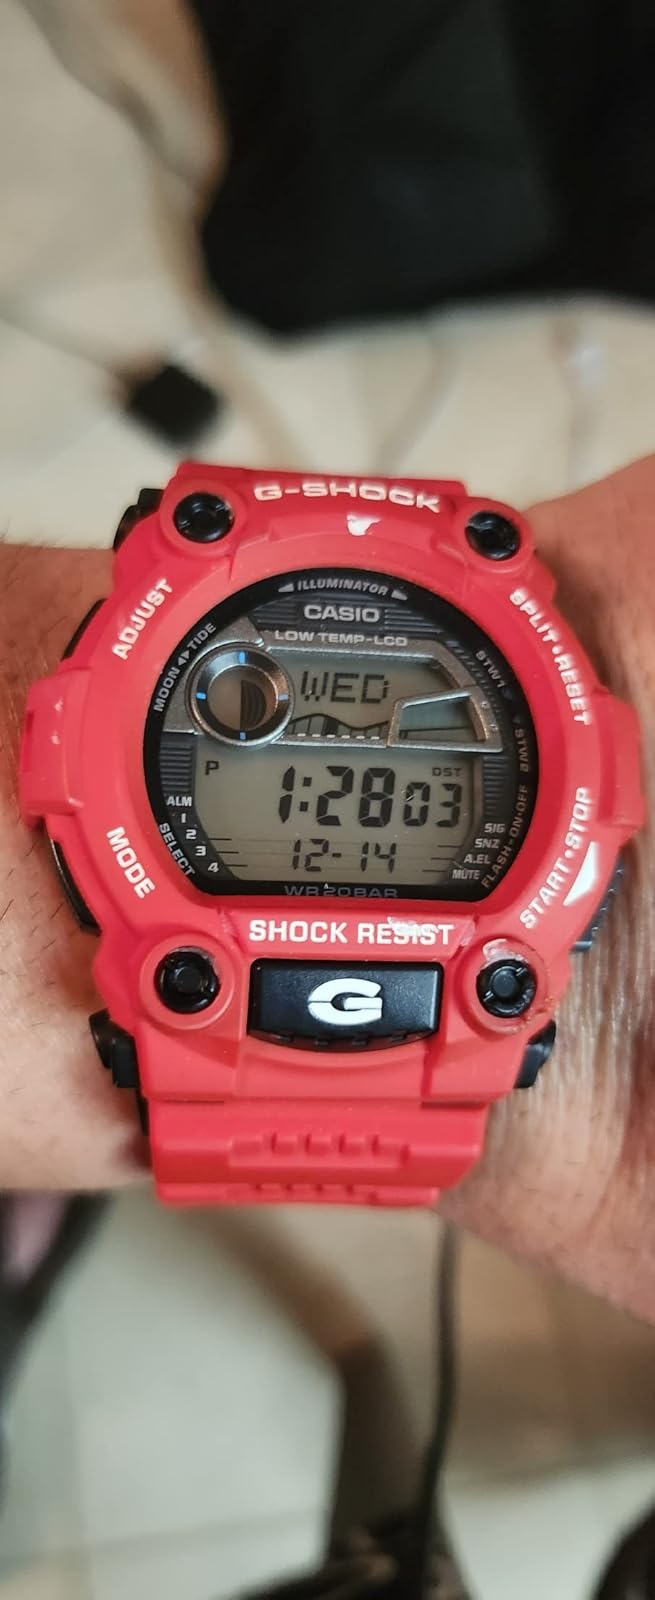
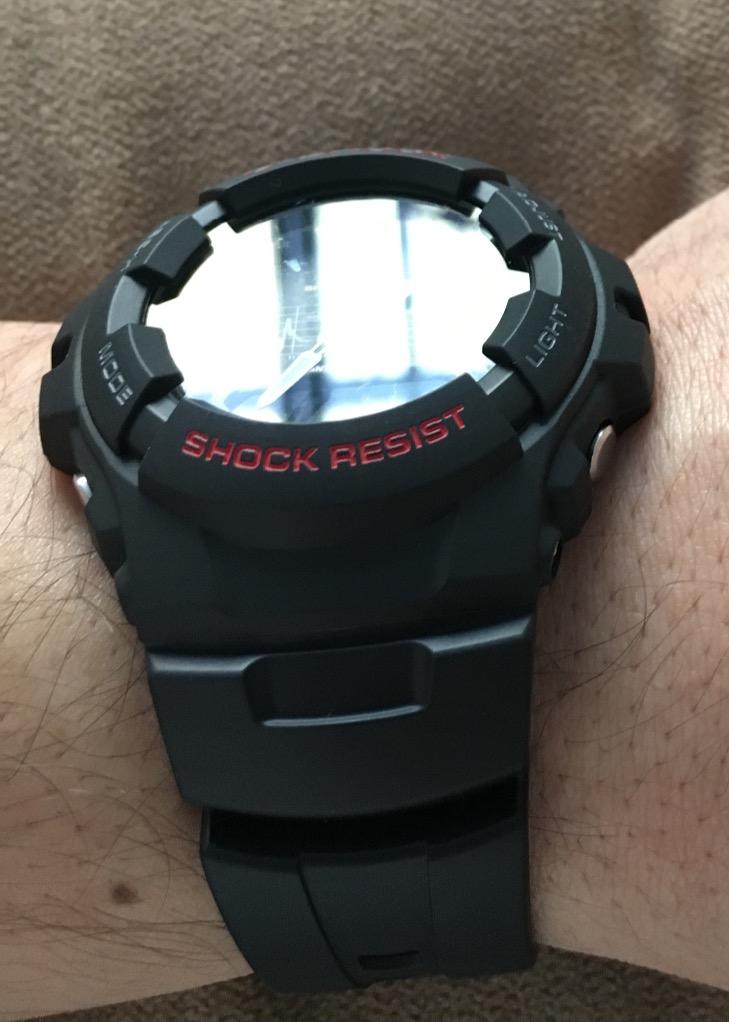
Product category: accessories_watch
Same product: no